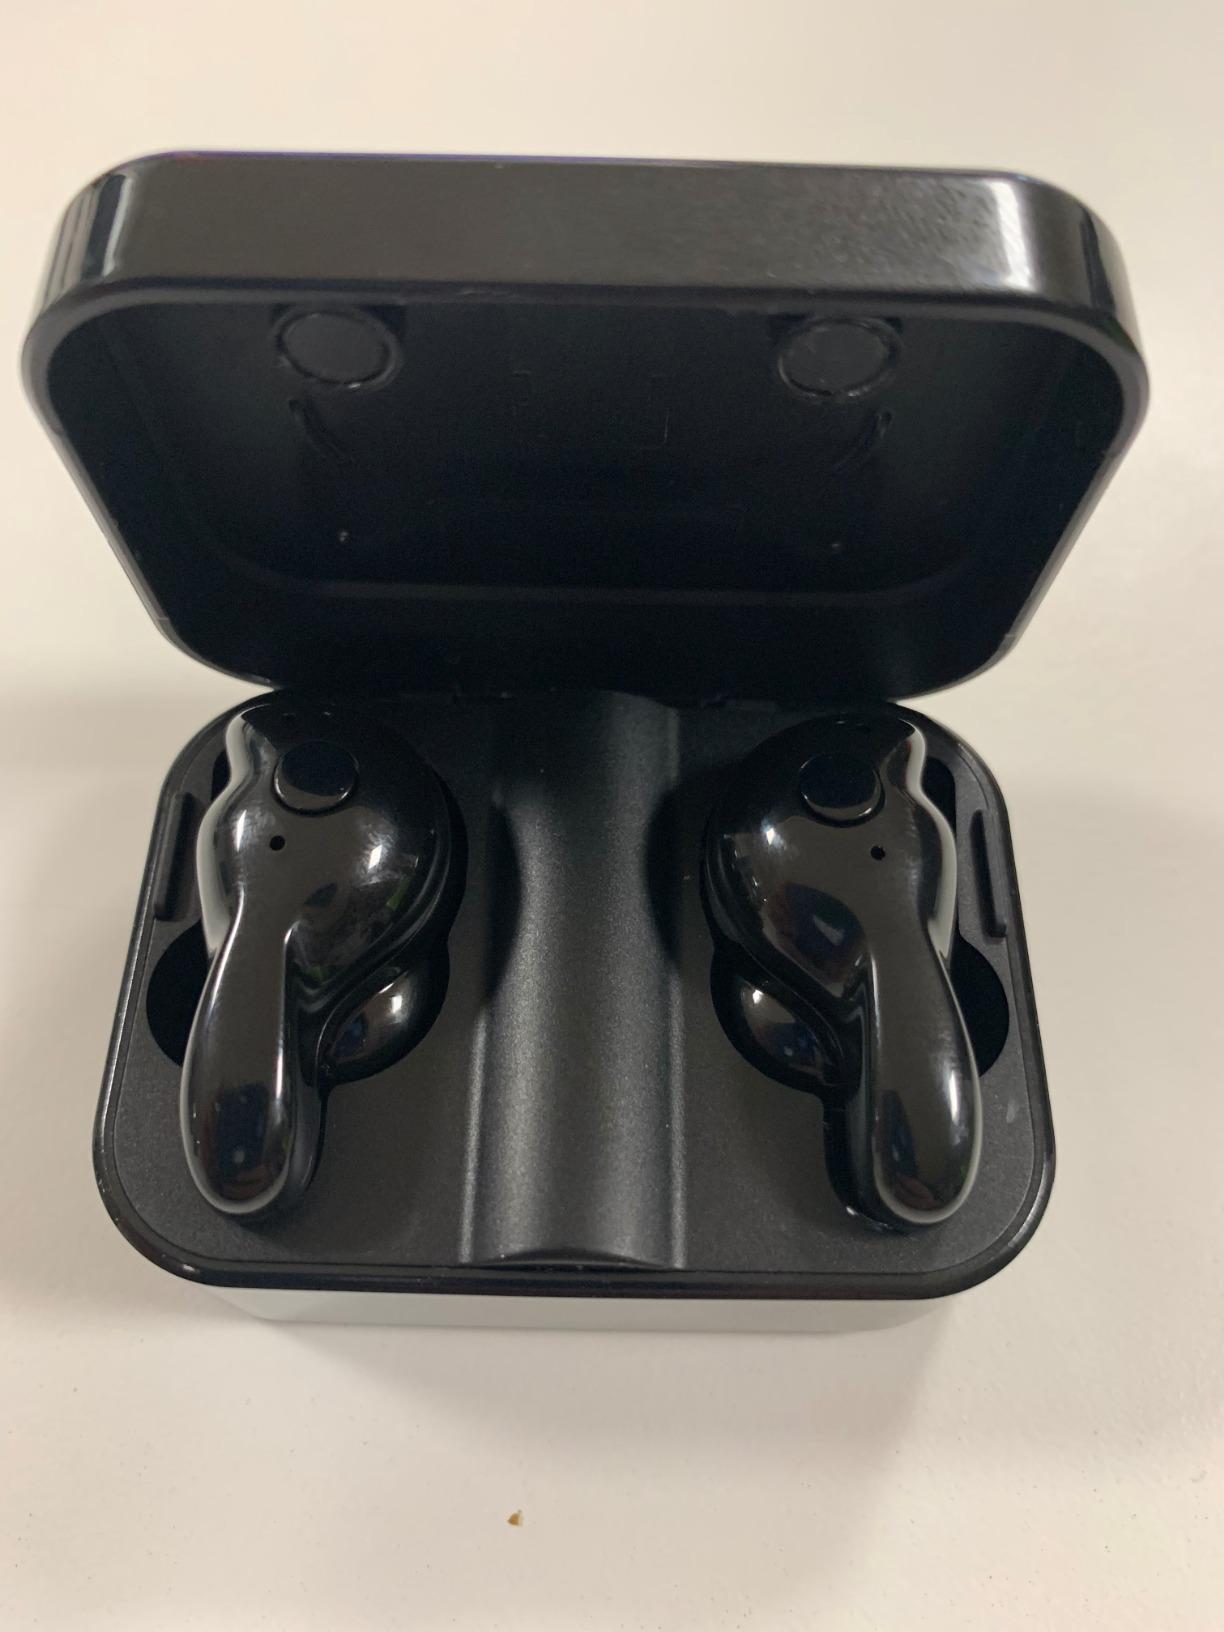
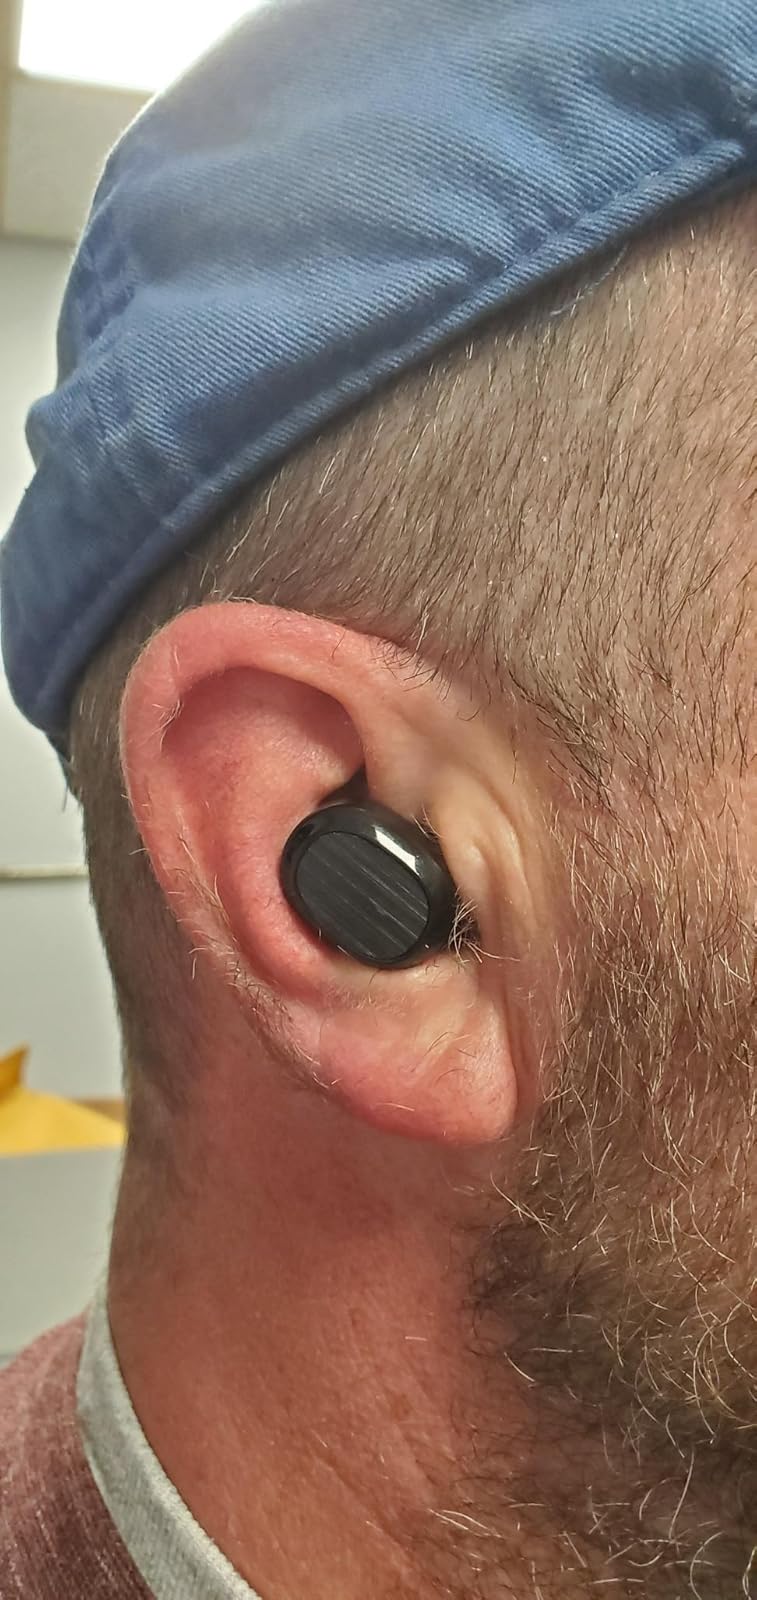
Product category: earbuds
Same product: no